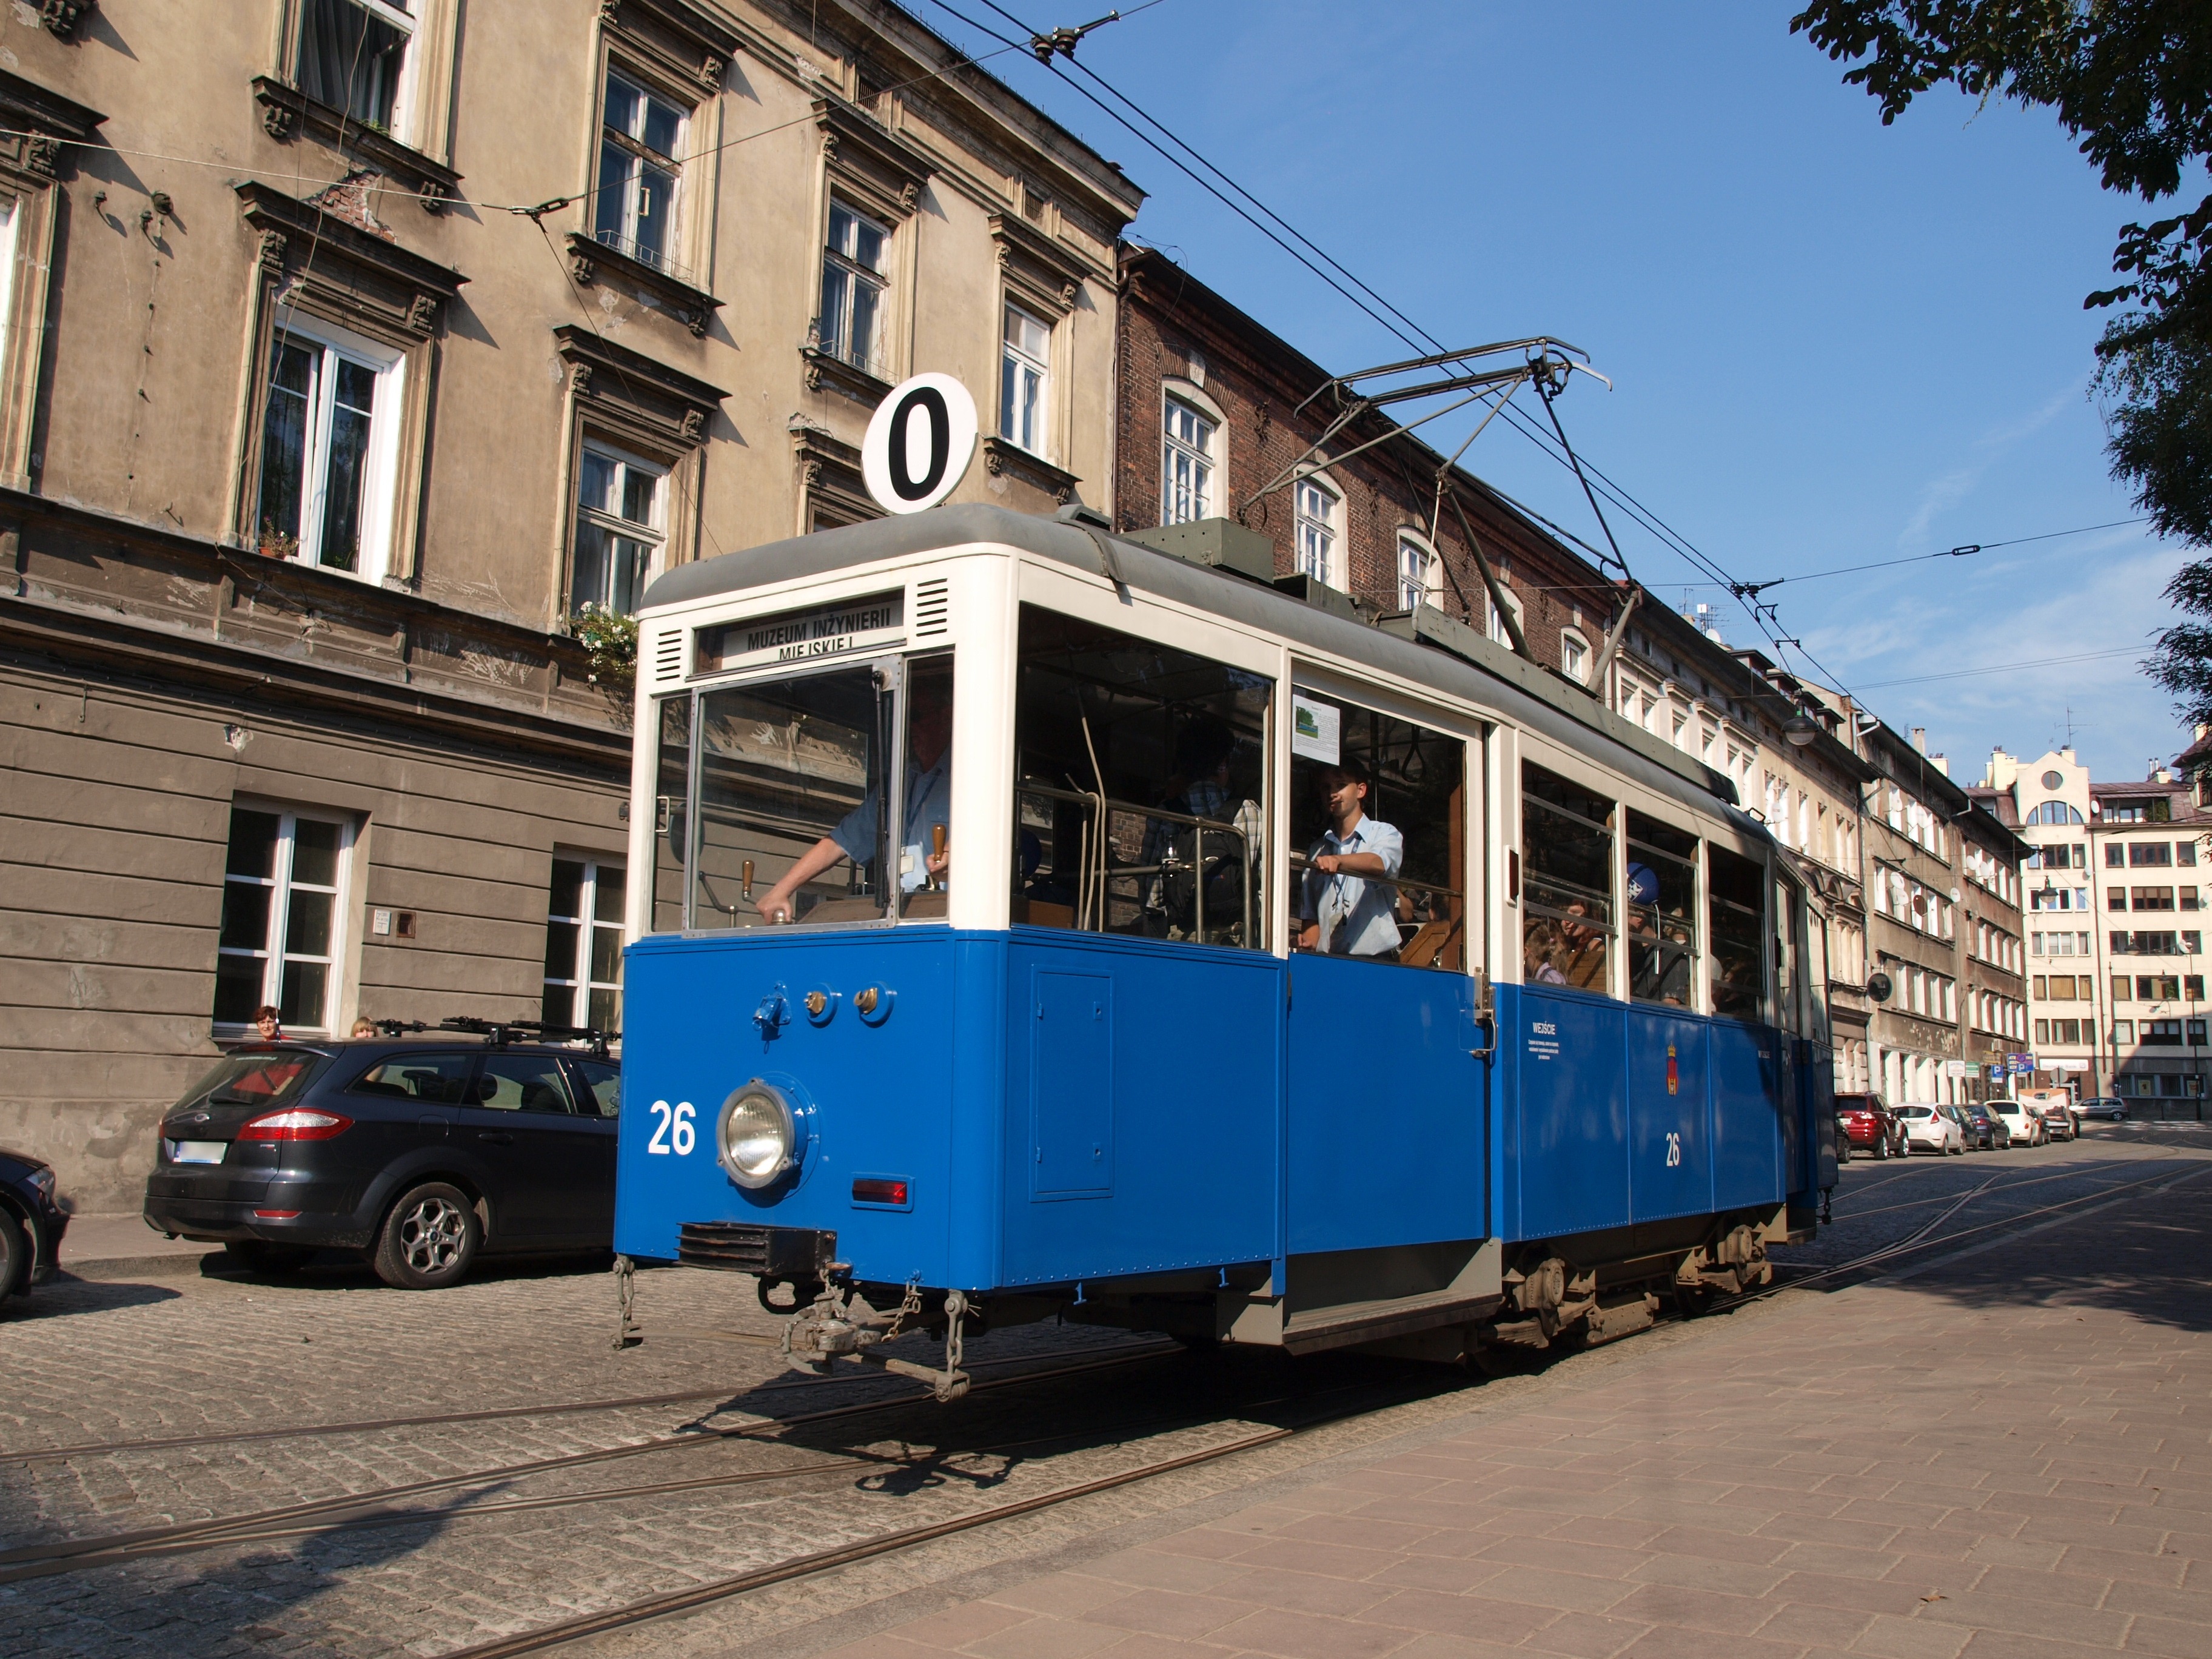
architecture, track, rail, city, urban, summer, tram, streetcar, transportation, transport, spring, vehicle, electricity, cable car, public transport, outside, locomotive, buildings, poland, krakow, cities, rail transport, land vehicle, residential area, rolling stock, metropolitan area, railroad car, passenger car